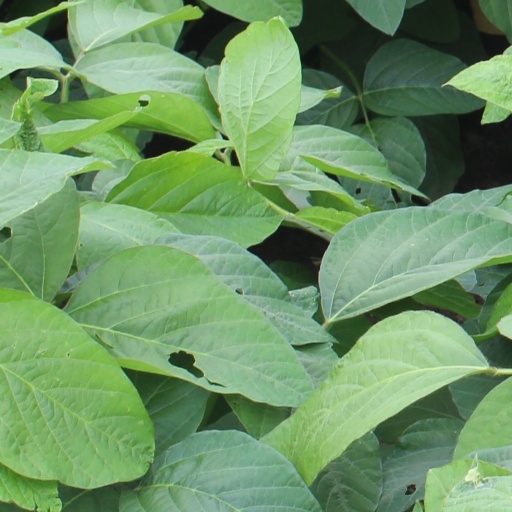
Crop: soybean